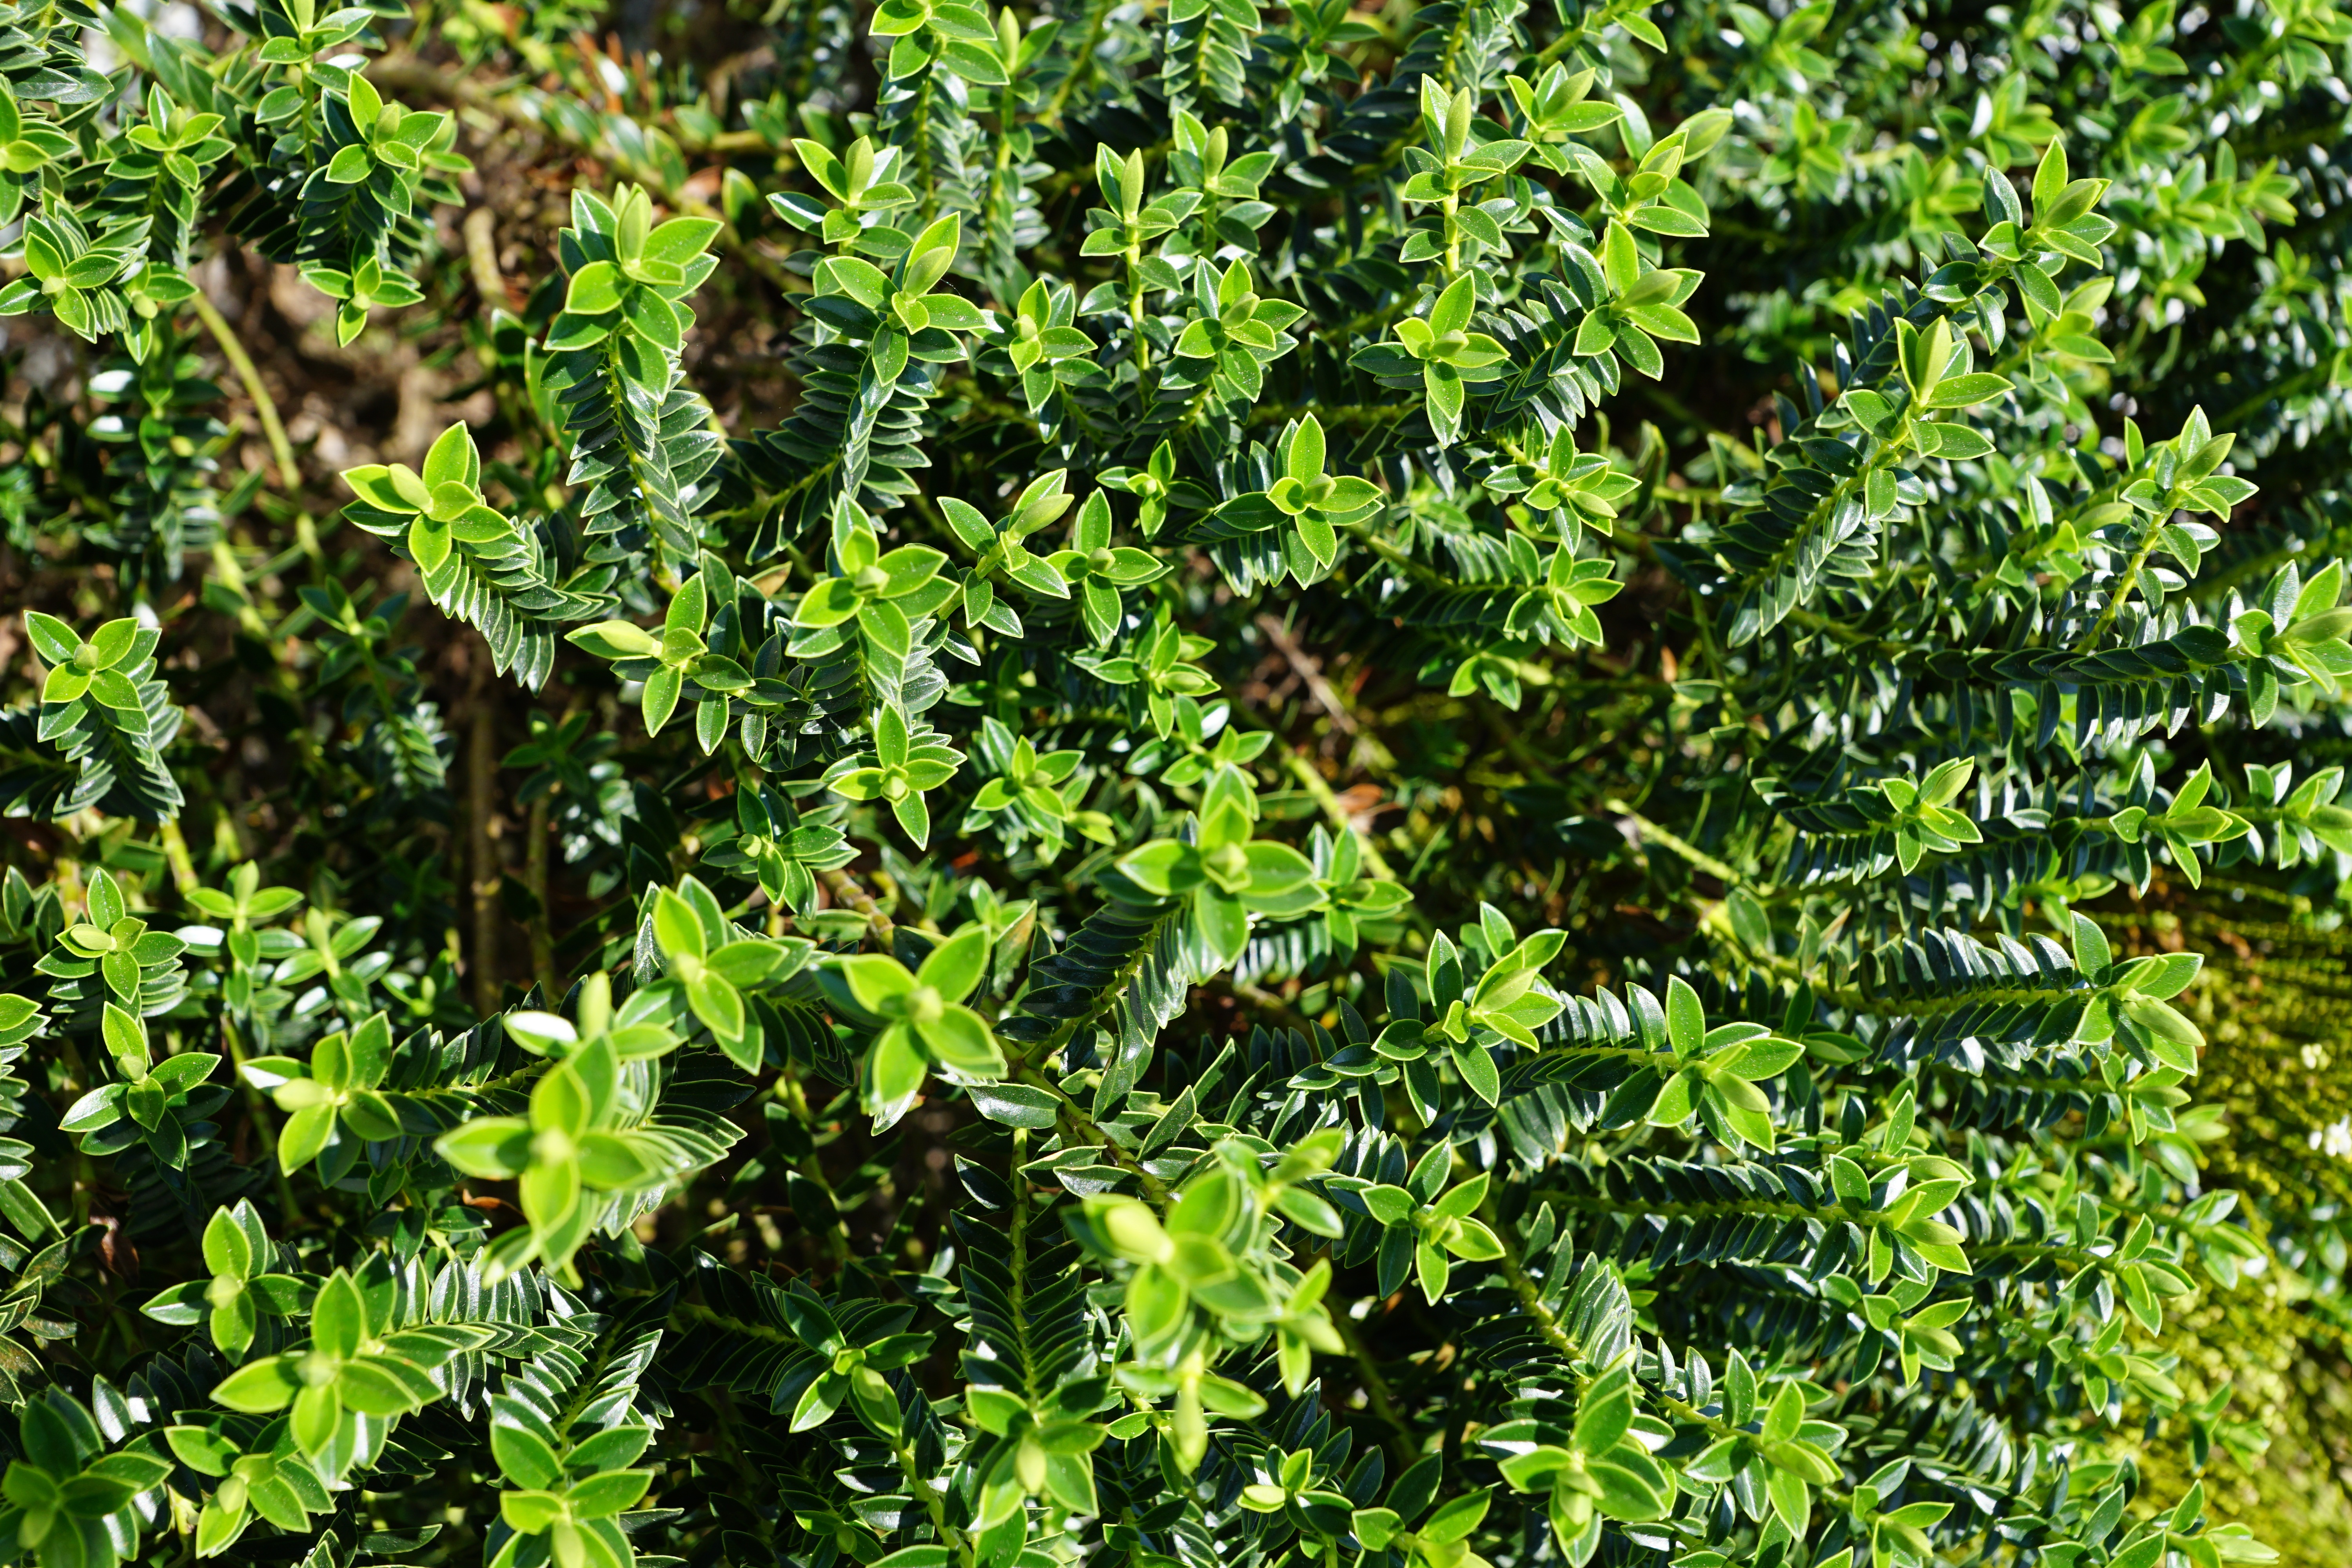
tree, nature, plant, leaf, flower, food, green, herb, produce, evergreen, shrub, flowering plant, annual plant, woody plant, land plant, apiales